Walter Slezak

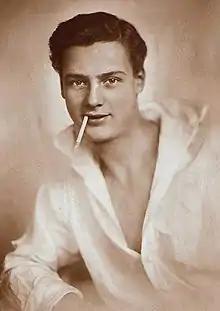
Slezak 1922

Walter Slezak (3 May 1902 – 21 April 1983) was an Austrian-born film and stage actor active between 1922 and 1976. He mainly appeared in German films before migrating to the United States in 1930 and performing in numerous Hollywood productions.